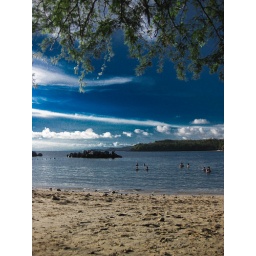
I darkened the blue sky in the photo. I love it dark to make the clouds stand out.